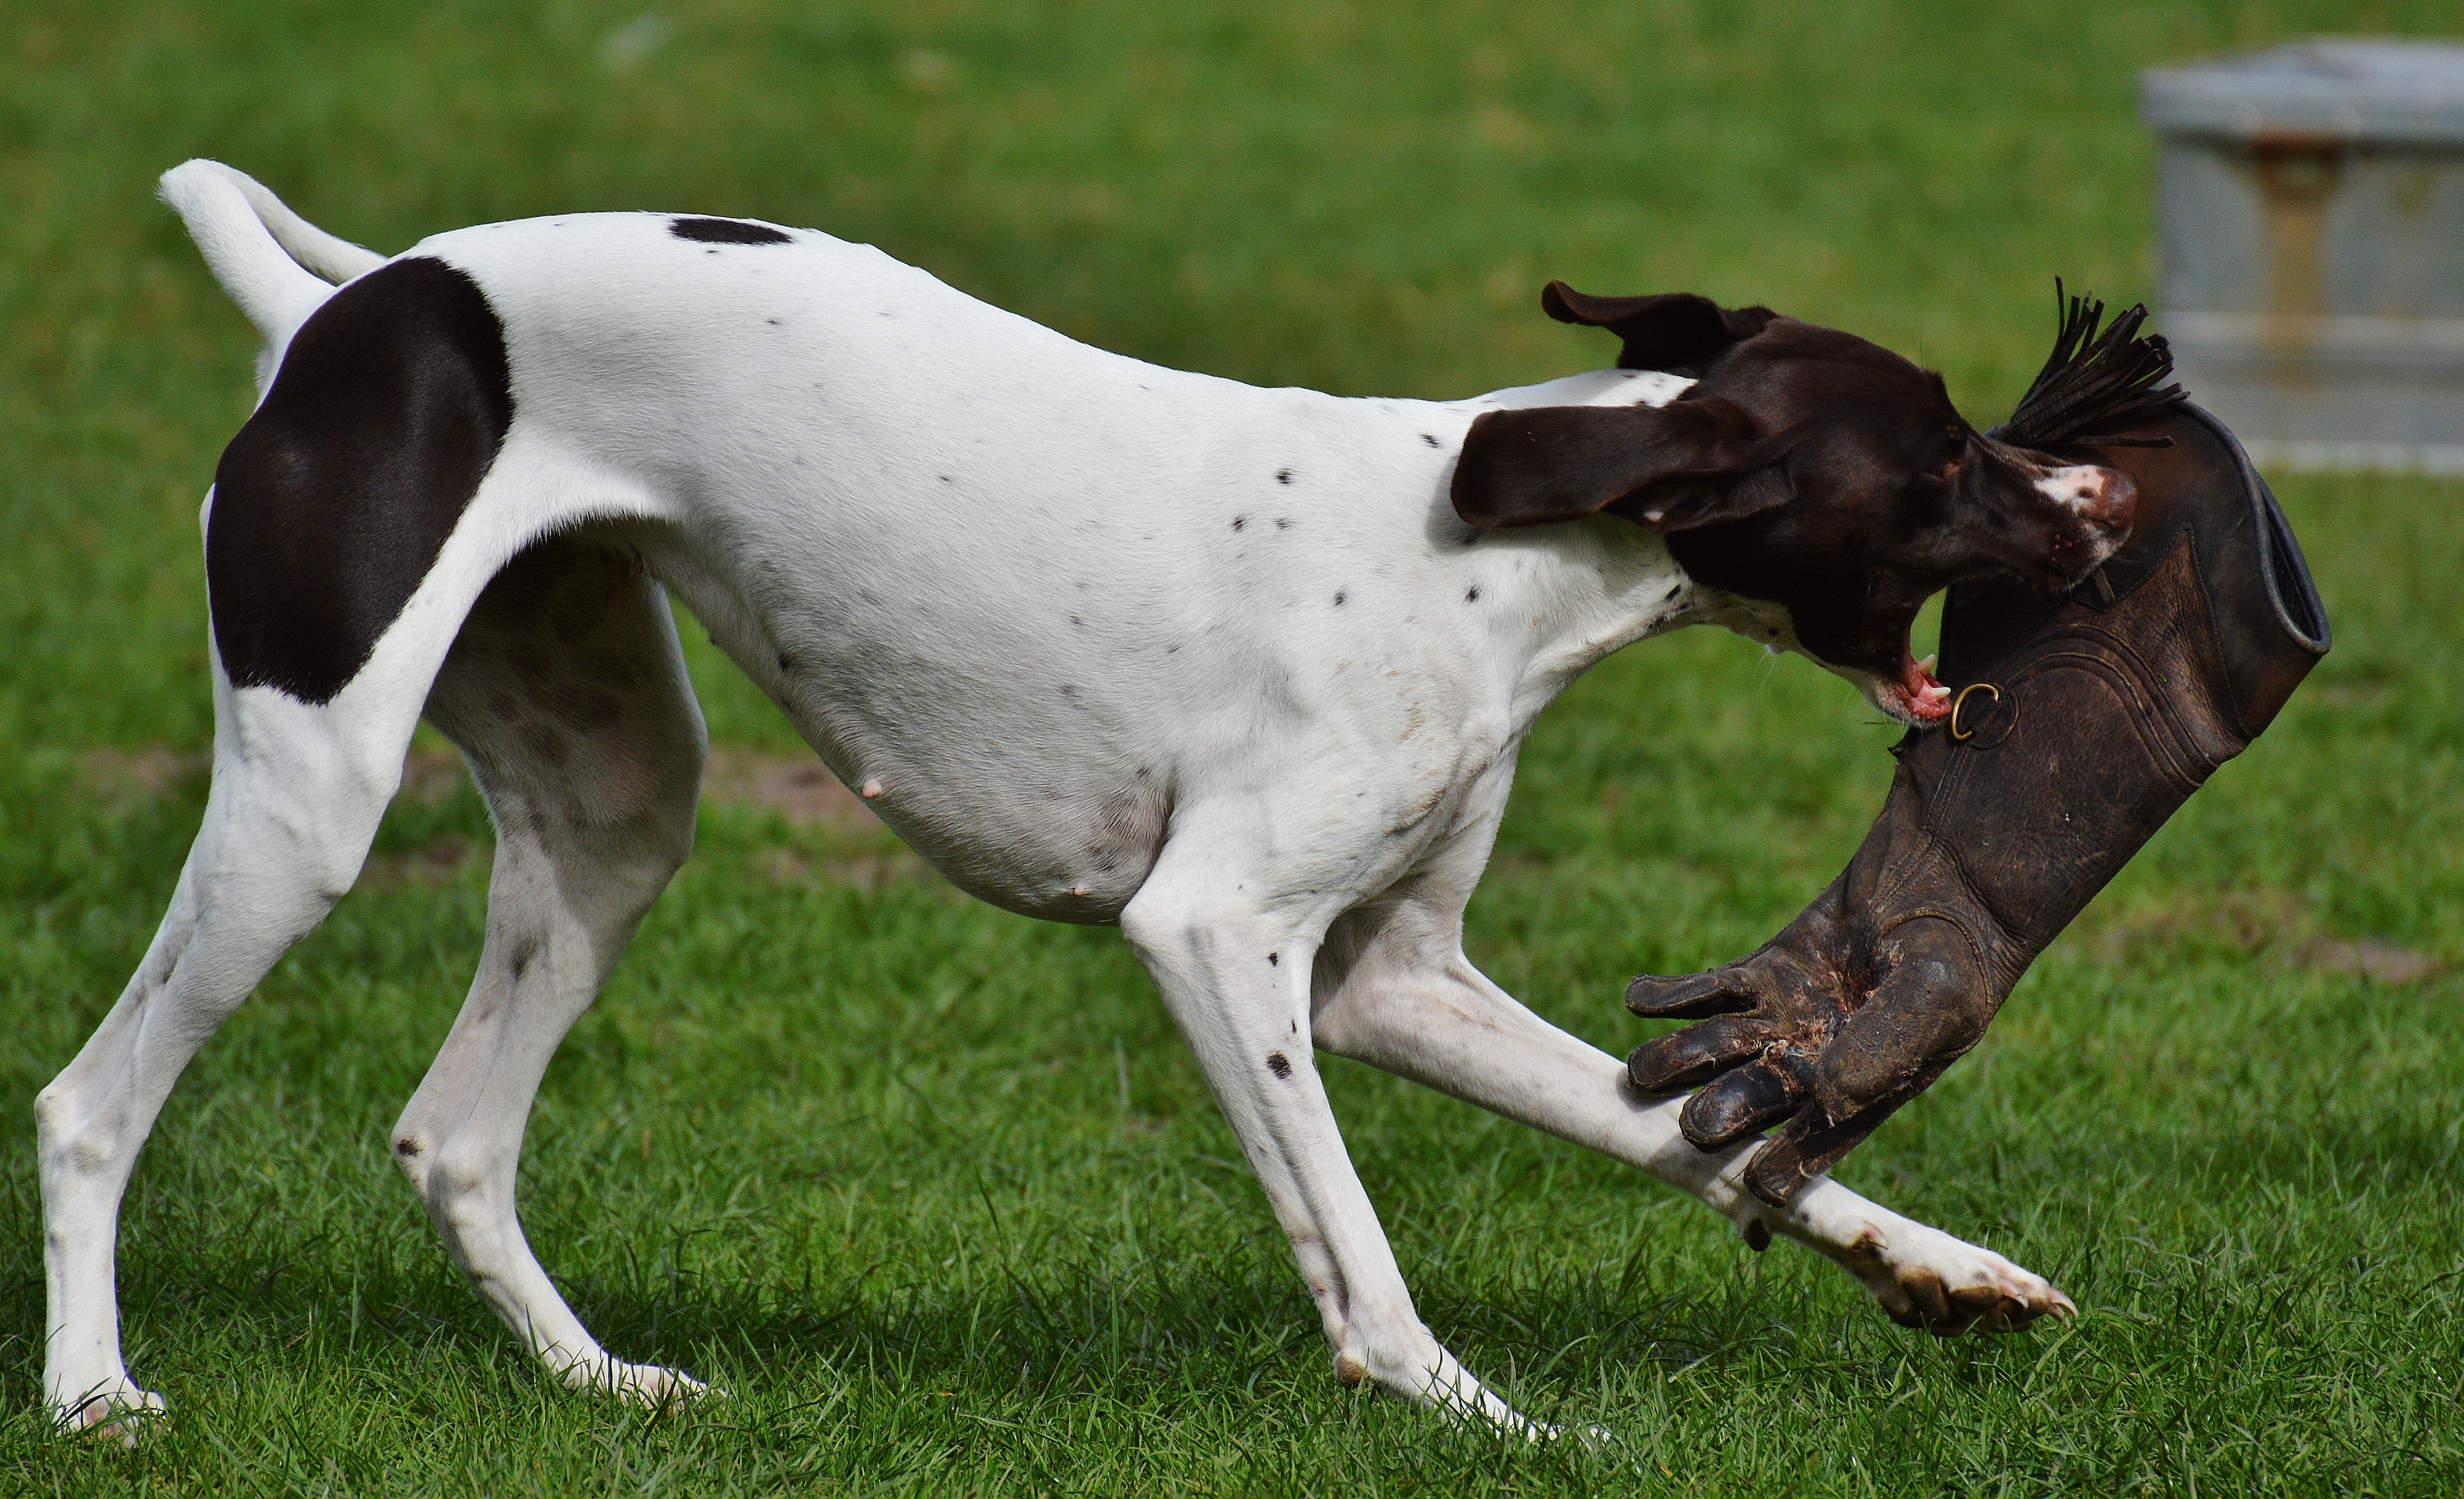
meadow, play, dog, cute, mammal, vertebrate, greyhound, dog breed, pointer, romp, wildpark poing, dog like mammal, carnivoran, animal sports, american foxhound, dog sports